1934 Grand Prix season

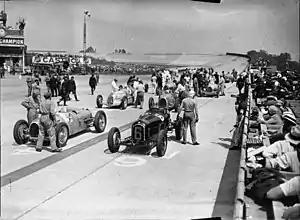
Stuck and Varzi on the front row of the grid for the French GP

Ferrari dominated the next event, just across the Alps at Alessandria. Run as two heats before a 15-lap final, the first heat was marred by a serious accident. It was run in heavy rain and on the first lap Swiss driver Carlo Pedrazzini crashed on a bridge. Thrown out, he later died of his injuries. The first heat was won by Chiron, the second by Varzi. The rain returned for the final and on the second lap Trossi baulked Nuvolari in his Maserati, at the same bridge as the earlier crash. Taking evasive action, the car ricocheted off two trees and rolled, ripping off the front suspension. Nuvolari was taken to hospital with a broken leg. Thereafter, the race was a clean sweep for Ferrari taking the top four places: Varzi, Chiron, Tadini and Comotti.